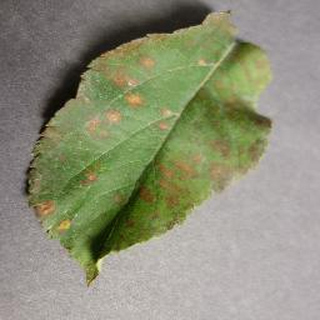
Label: apple_cedar_apple_rust